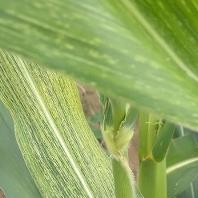
Crop: Maize
Condition: stripe-d